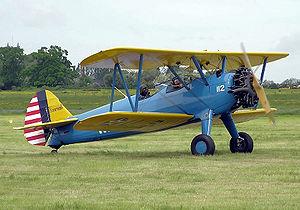
Le Boeing-Stearman Model 75 est un biplan utilisé comme avion d'entraînement militaire. Au moins 9 783 modèles ont été construits aux États-Unis par le fabricant Boeing et Stearman durant les années 1930 et 1940. Stearman Aircraft devient une filiale de Boeing en 1934. Connu sous les noms de Stearman, Boeing Stearman ou Kaydet, il sert de formateur principal pour l'United States Army Air Forces, pour l'entrainement de base dans la United States Navy et dans l'Aviation royale canadienne sous le nom de Kaydet durant la Seconde Guerre mondiale. Après la fin du conflit, des milliers d'avion en surplus sont vendus sur le marché civil. Juste après la guerre, ils ont été utilisés couramment comme avion de loisir et pour le travail agricole.